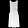
Label: Dress